Dereboyu Avenue

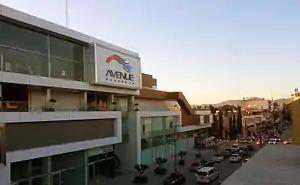
A mall, constructed in 2014, and a general view in Dereboyu, with the Golden Tulip Hotel on the right

Dereboyu Avenue, also known simply as Dereboyu and officially as Mehmet Akif Avenue, is the busiest avenue in North Nicosia, as well as its centre of entertainment. The term "Dereboyu" means "alongside the river", and although in the traditional sense this is only used for Mehmet Akif Avenue running alongside the Pedieos river, the term has expanded in meaning to denote a region extending to the neighbouring Osman Paşa Avenue.